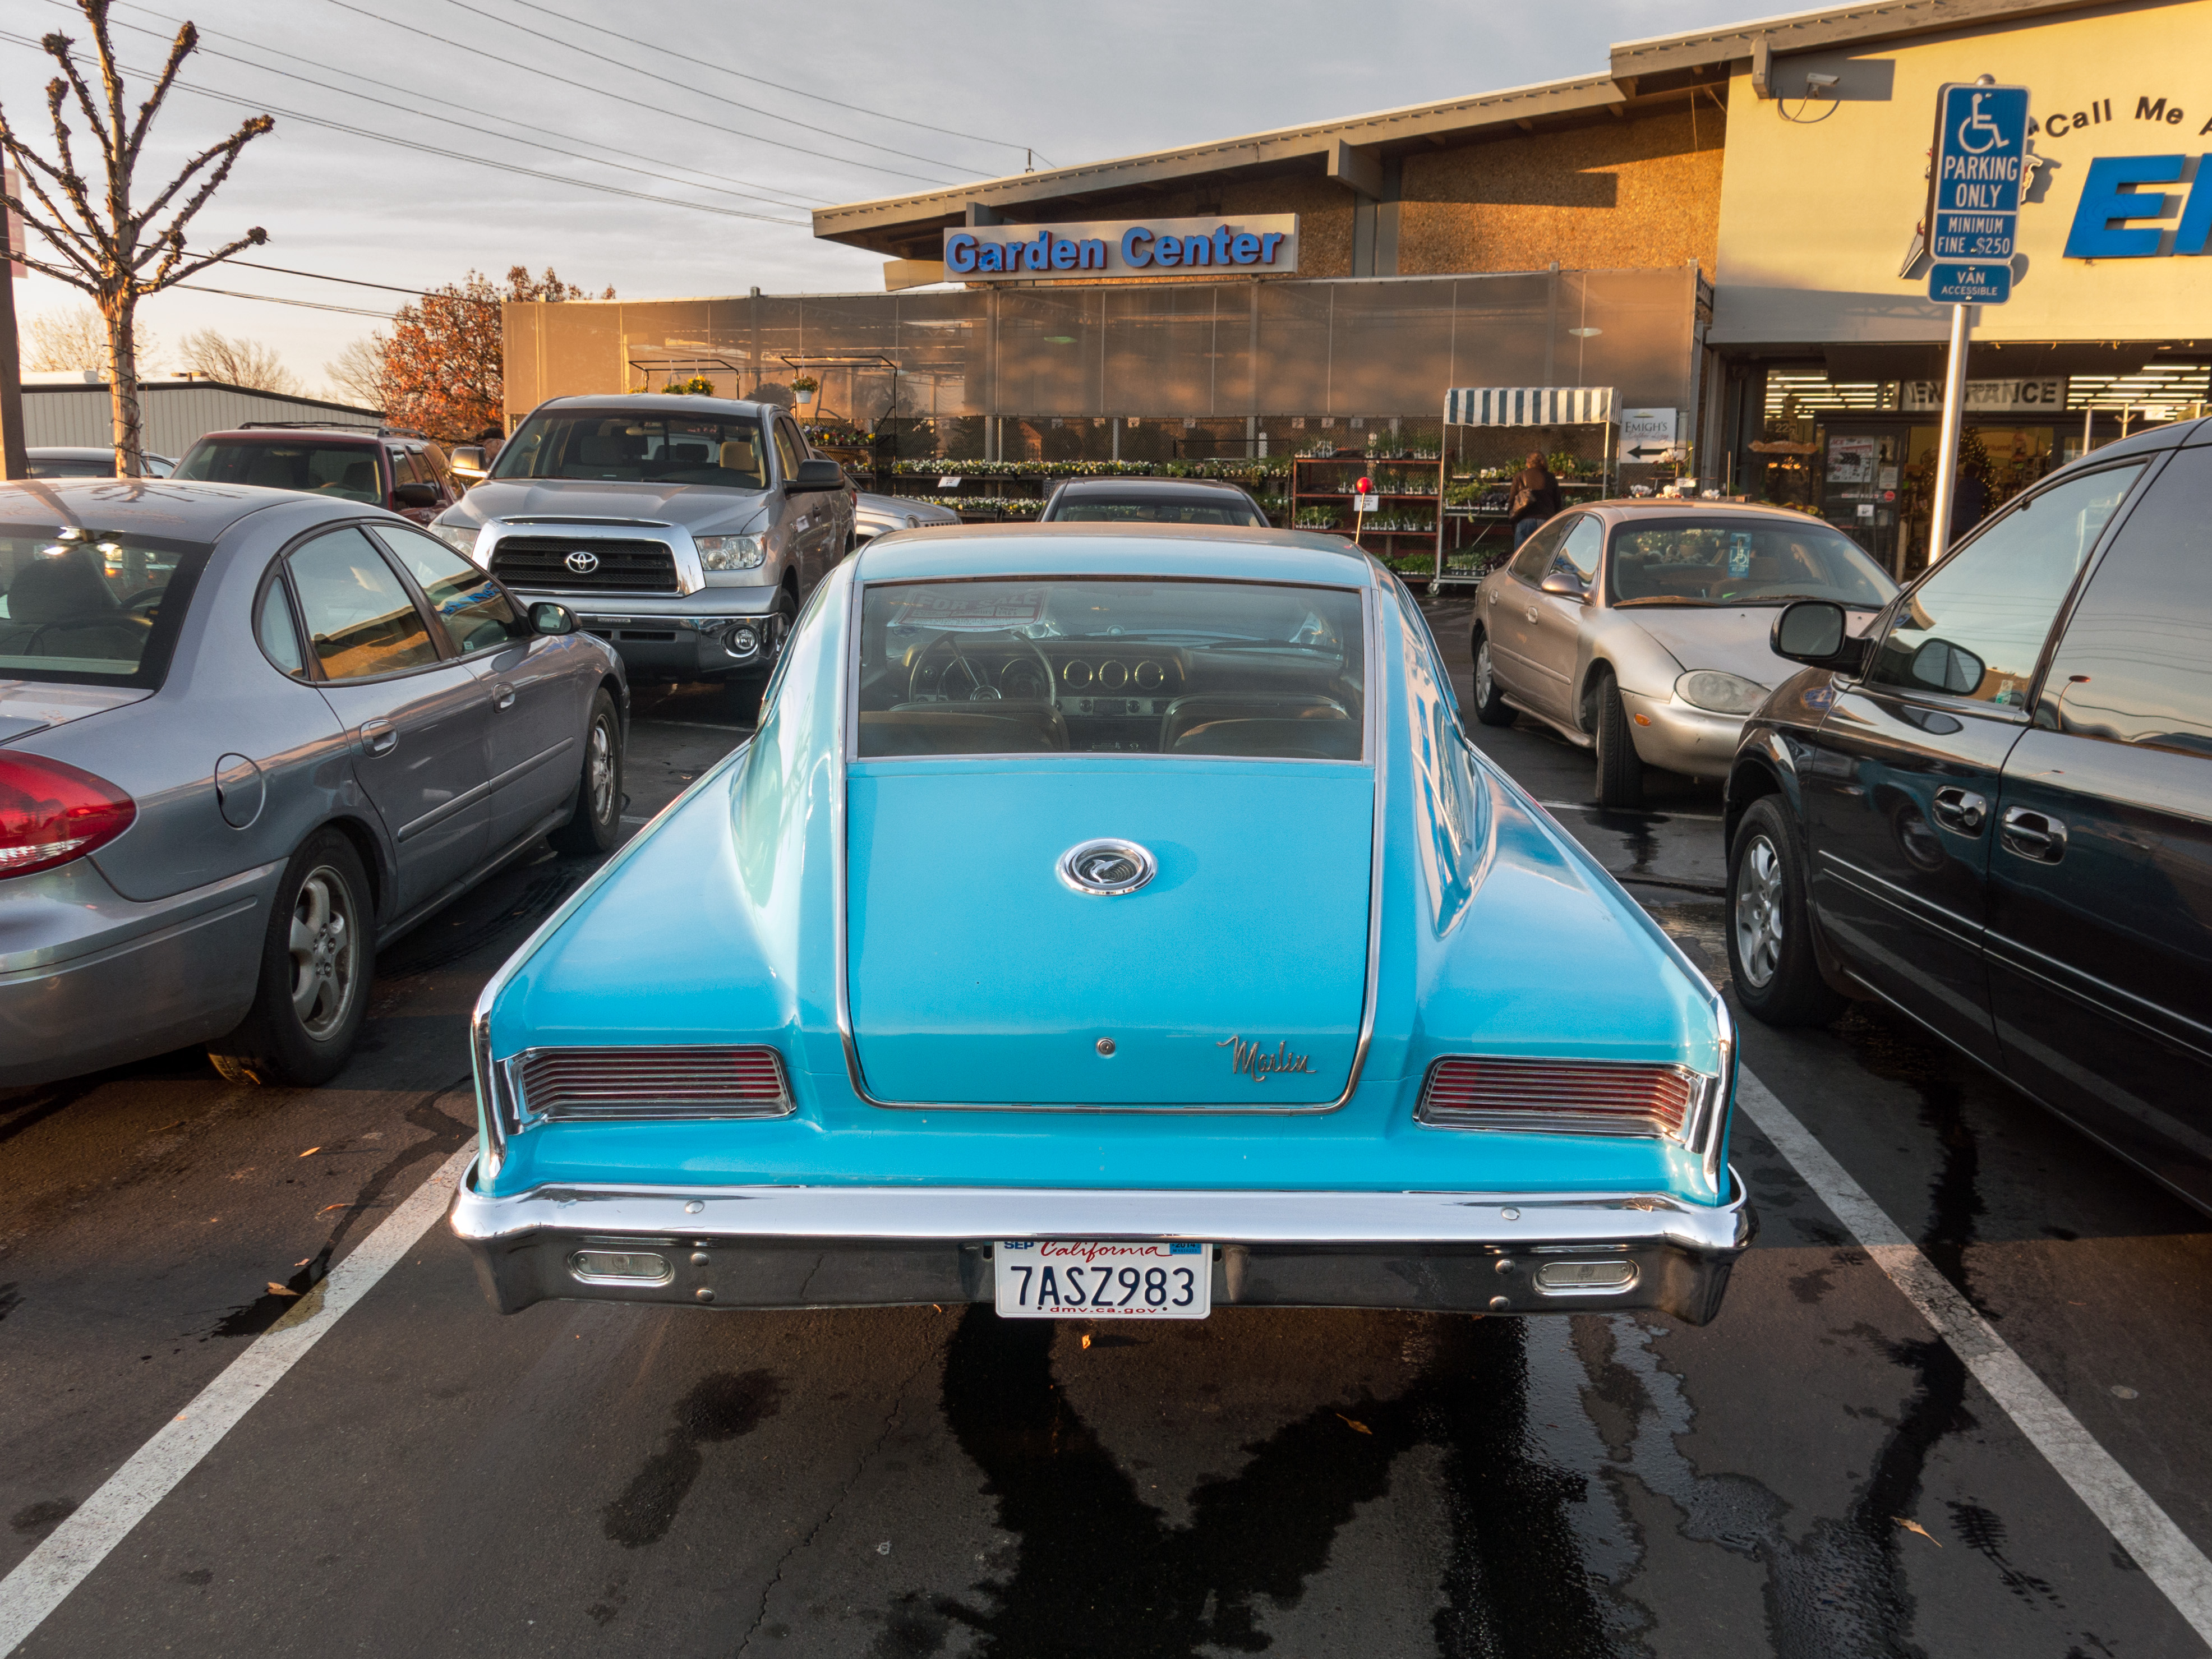
car, vehicle, motor vehicle, vintage car, sedan, antique car, auto show, land vehicle, americanmotors, automobile make, automotive exterior, luxury vehicle, executive car, full size car